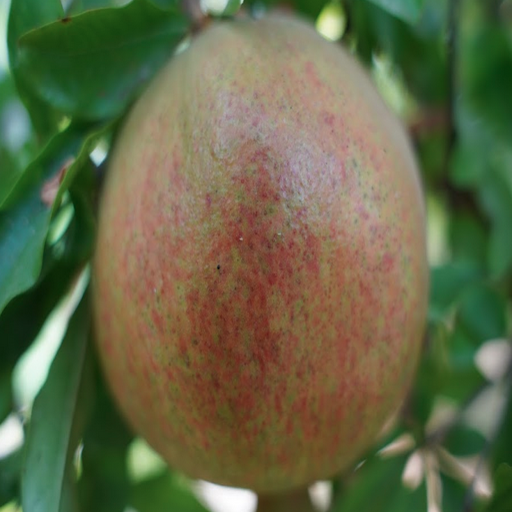
Label: Healthy